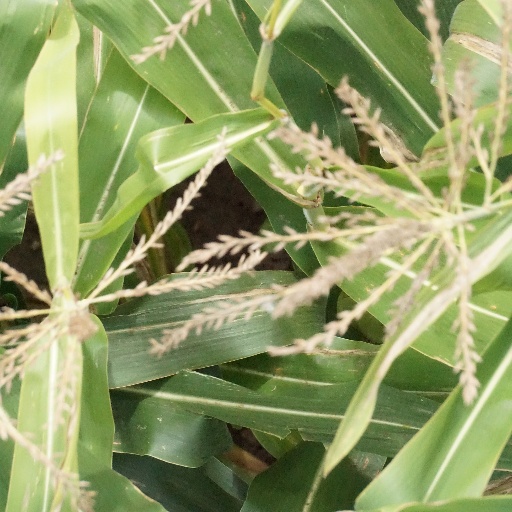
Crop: maize; corn